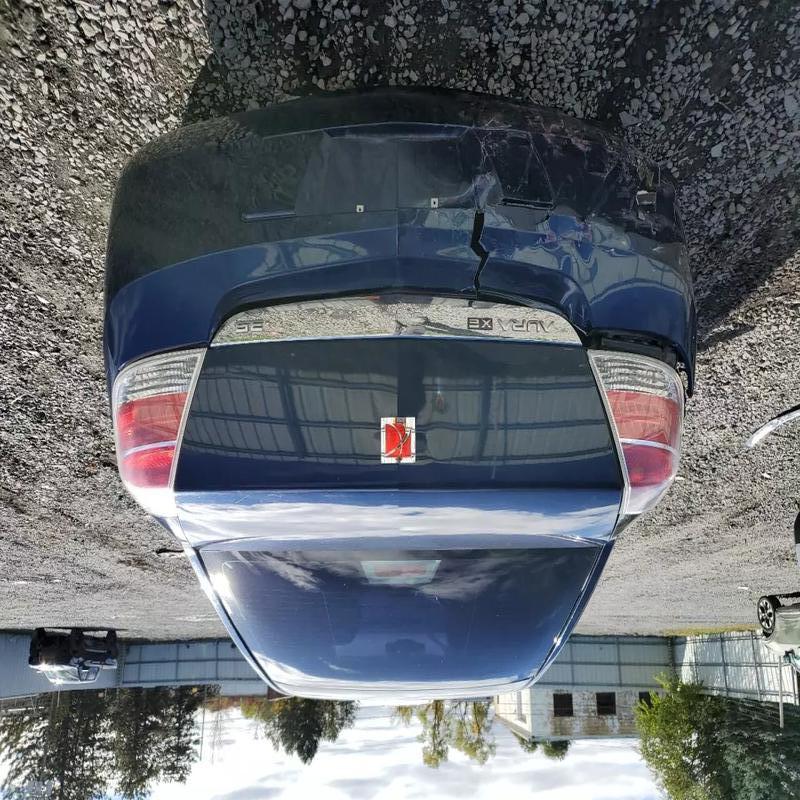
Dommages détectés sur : pare-choc arrière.
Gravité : mineur